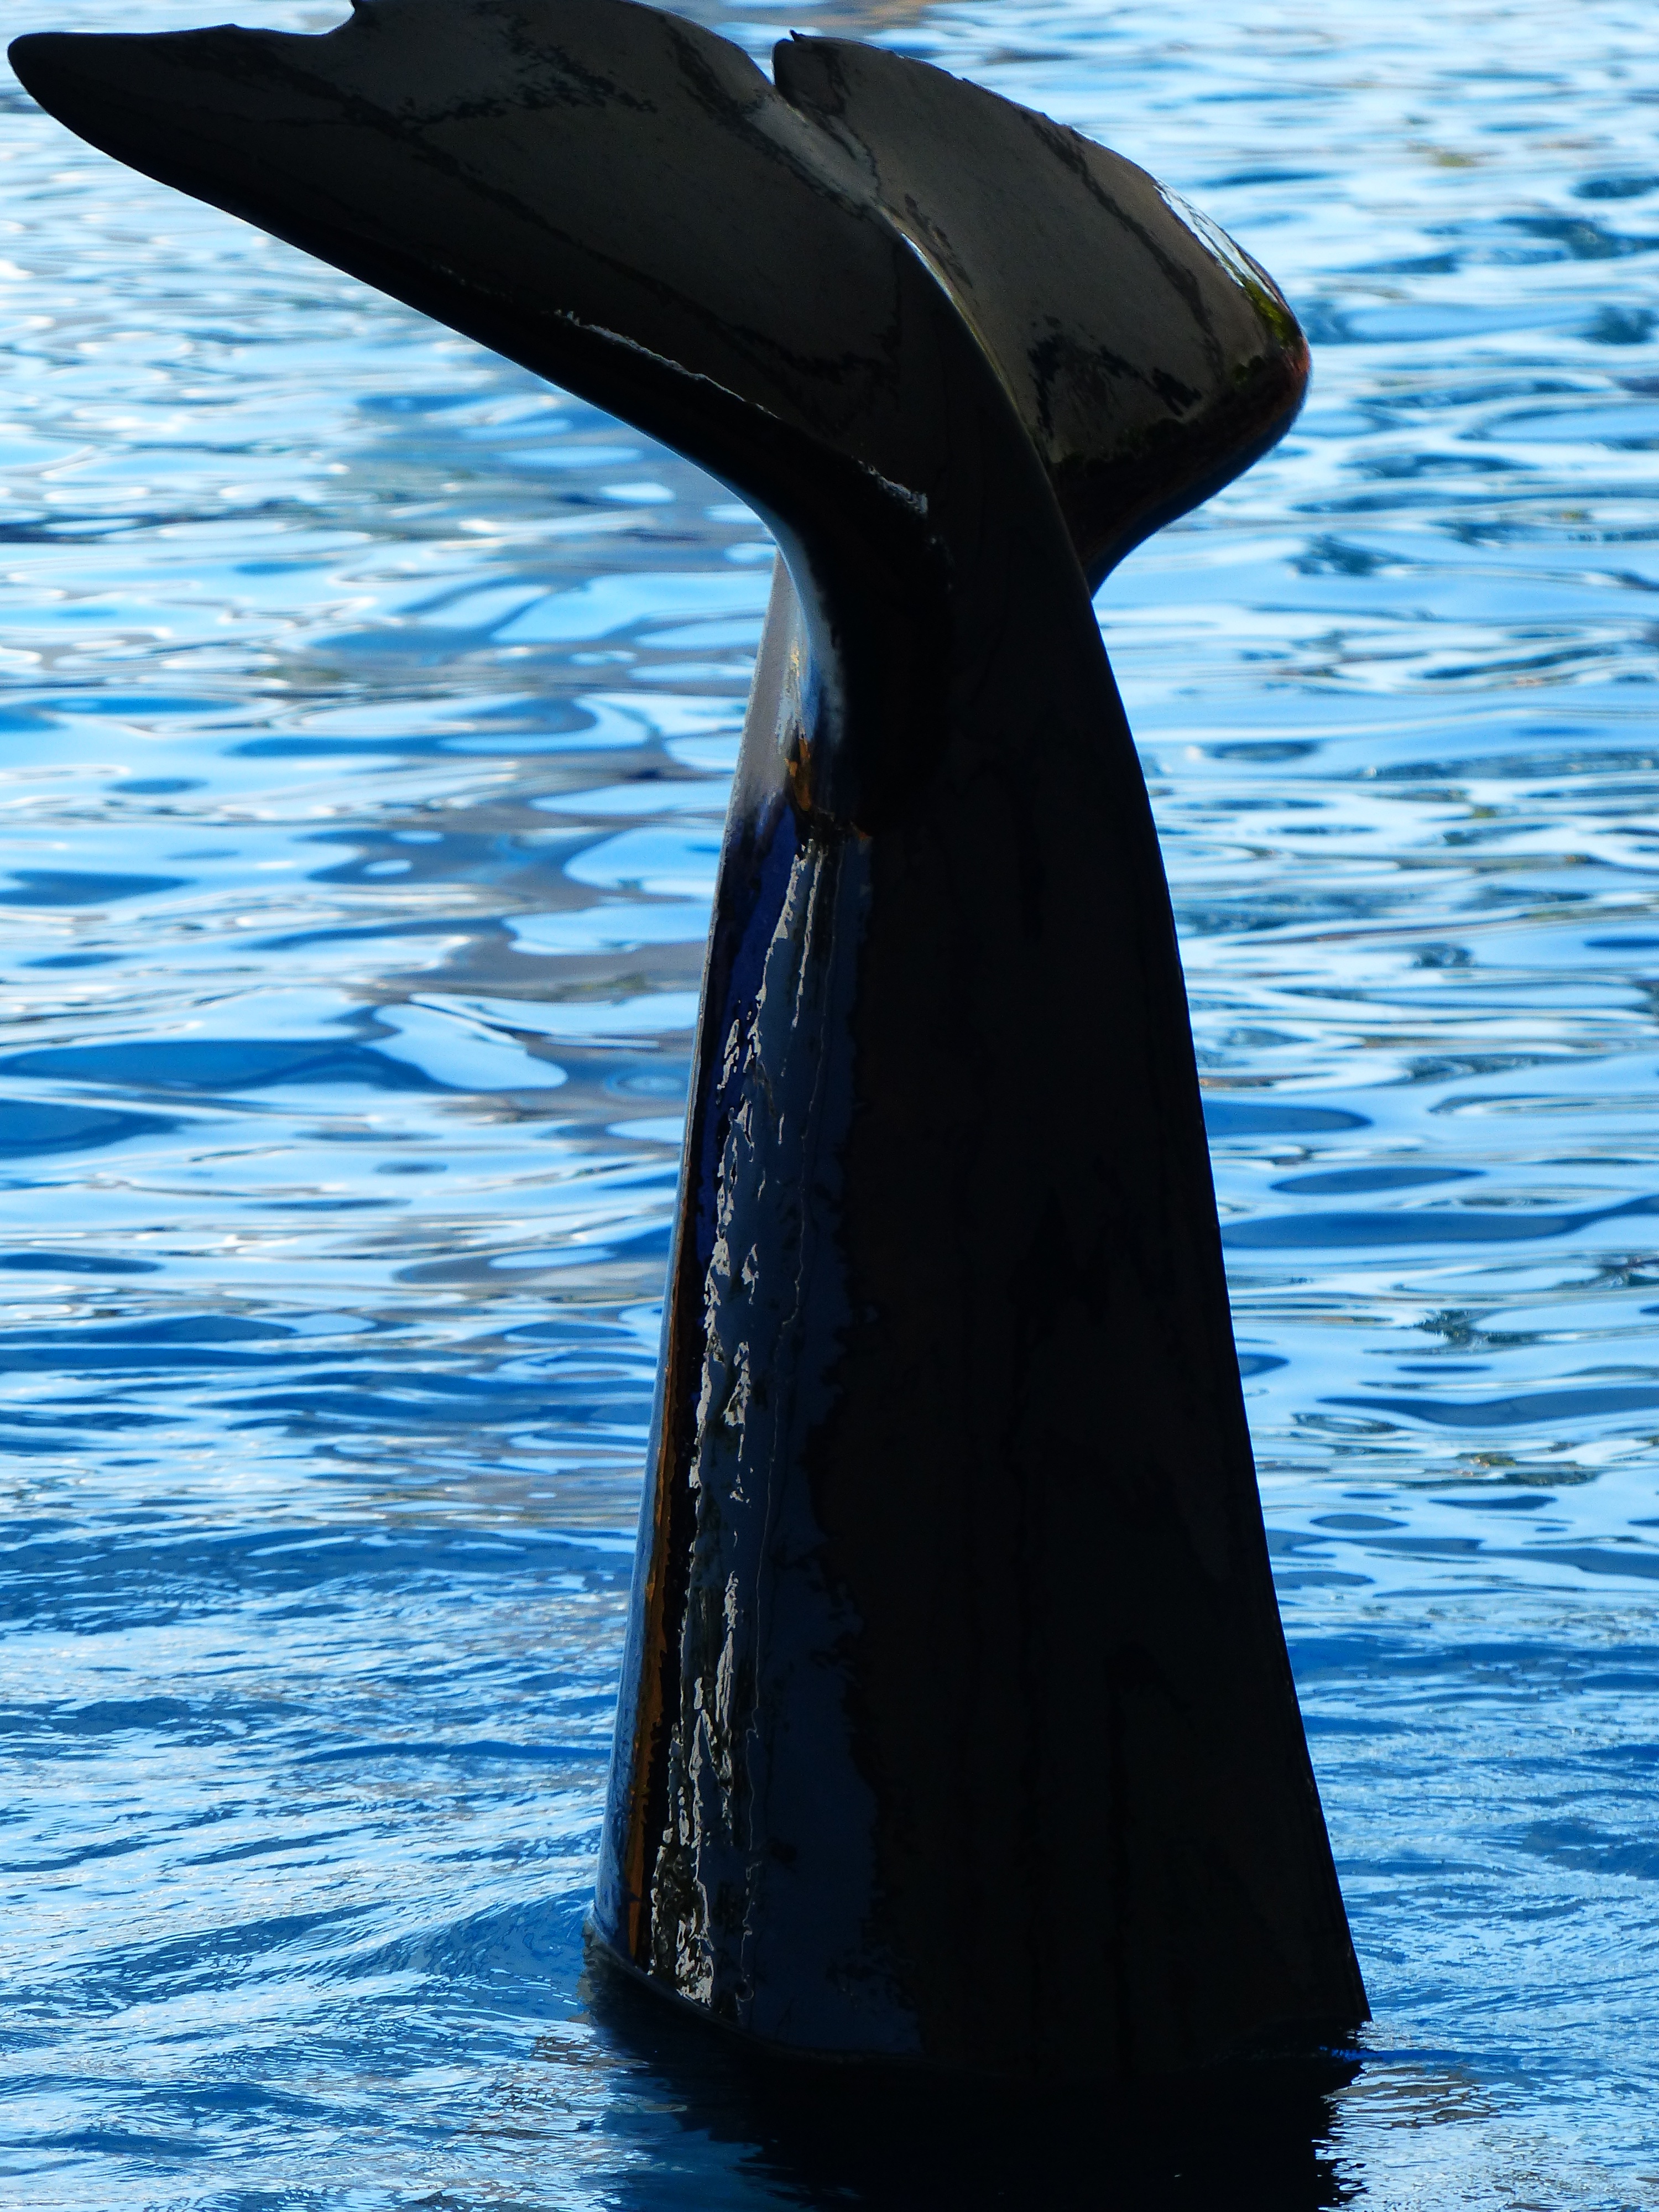
sea, water, ocean, animal, pool, zoo, reflection, swimming pool, mammal, blue, fin, tail, vertebrate, whale, large, orca, dangerous, sea water, wal, marine mammal, killer whale, whales dolphins and porpoises, orka, orcinus orca